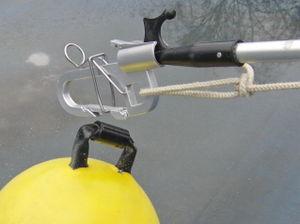
Le crochet d'amarrage est un dispositif pour fixer ou détacher à distance une amarre d'un navire de plaisance.